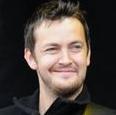
Age: 31